Varna, Bulgaria

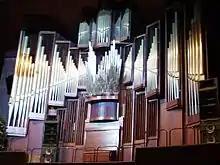
Festival Centre organ

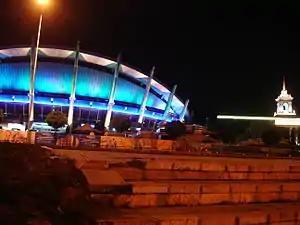
The Palace of Culture and Sports also hosts trade shows.

By 1878, Varna was an Ottoman city of mostly wooden houses in a style characteristic of the Black Sea coast, densely packed along narrow, winding lanes. It was surrounded by a stone wall restored in the 1830s with a citadel, a moat, ornamented iron gates flanked by towers, and a vaulted stone bridge across the River Varna. The place abounded in pre-Ottoman relics, ancient ruins were widely used as stone quarries.